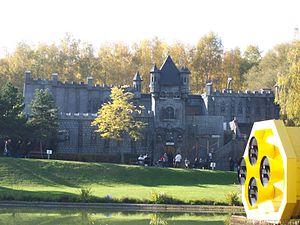
Terror House Walygator Parc
Terror House est une attraction de type maison hantée depuis 2016 et précédemment entre 2007 et 2012. Située dans le parc de loisirs français Walygator Parc en Lorraine, elle fut également restaurant et maison hantée saisonnière.